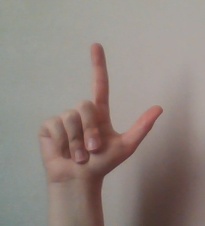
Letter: laam